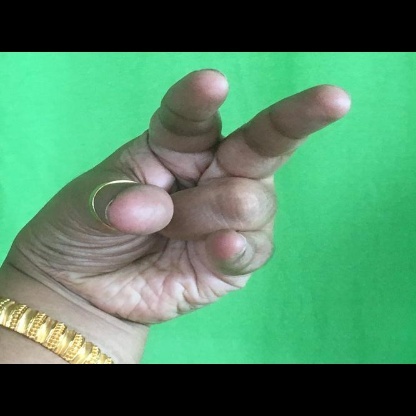
Mudra: Kangulam